Supreme Court Bar Association of Pakistan

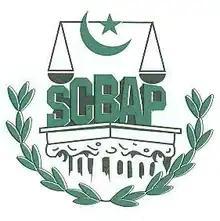

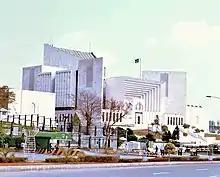
Supreme Court of Pakistan

The Supreme Court Bar Association (SCBAP) is an association established in 1989 comprising the supreme court lawyers in Pakistan. The Legal Practitioners and Bar Councils Act 1973 provides for the forming, recognition and functioning of Bar Associations for supreme court lawyers working under the control of Pakistan Bar Council. It is an independent Bar association whose aim is to uphold the rule of law and the cause of justice and protect and promote the interest of the legal profession as well as that of the public.